Andanada

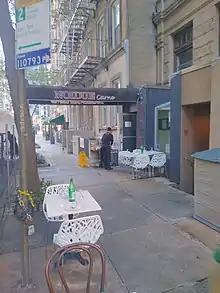
Location had a different restaurant in 2020

Andanada was a Spanish restaurant located at 141 West 69th Street (between Broadway and Columbus) on the Upper West Side in Manhattan, New York City. Opening in 2012 under chef Manuel Berganza, it earned one Michelin star in 2014, which it maintained until its reported closure in 2017.